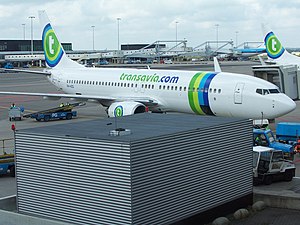
Transavia.com
Et Boeing-fly fra transavia.com
transavia.com er et hollandsk lavpris-flyselskab, der fungerer som et selvstændigt selskab under Air France-KLM.